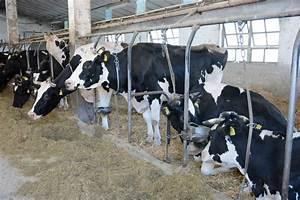
cow